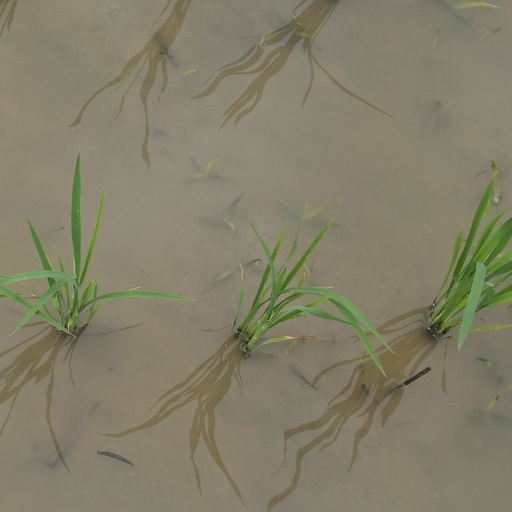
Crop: rice